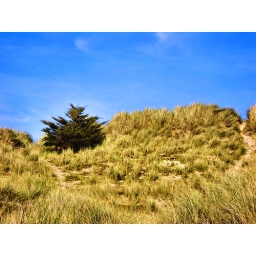
climping beach near littlehampton. I like how this tree was growing in the dunes